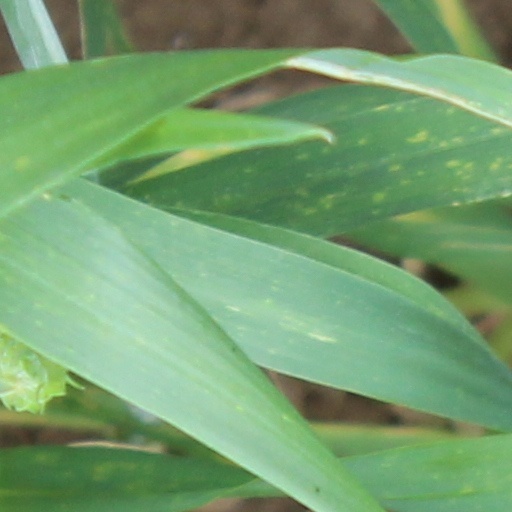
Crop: wheat